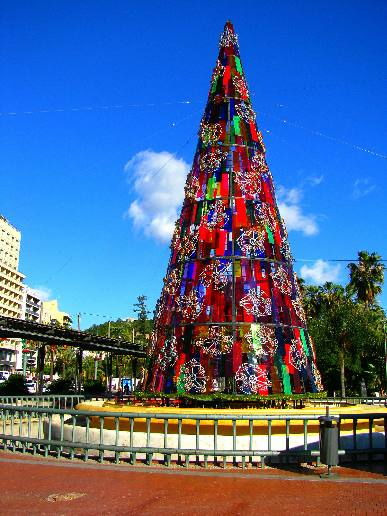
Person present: No